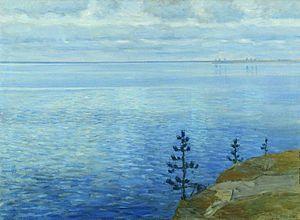
Nikolaï Bogdanov-Belski à Chitiki, Gouvernement de Smolensk— 19 février 1945, à Berlin est un peintre russe, membre du groupe des Ambulants, de style académique, portraitiste, peintre de la vie quotidienne, peintre de genre, président de la Société des artistes Arkhip Kouïndji.
Vitold Kaetanovitch Bialynitski-Biroulia, né le 31 janvier 1872 dans un village de l'Empire russe près de Białynicz dans le gouvernement de Moguilev et mort le 18 juin 1957 près de Tver, est un peintre d'ascendance biélorusse, d'abord sujet de l'Empire russe, puis citoyen soviétique. C'est un peintre de genre réaliste.